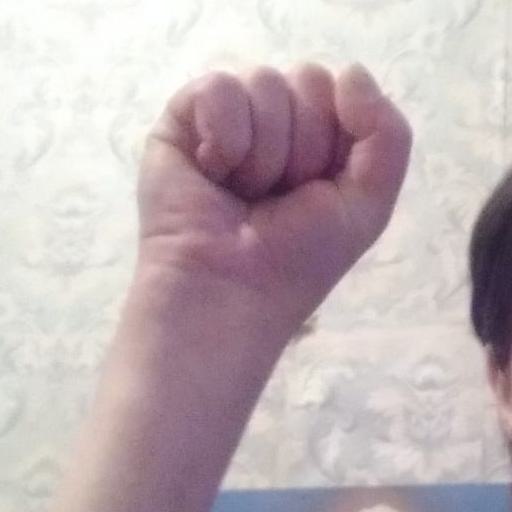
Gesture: fist